Silent Knight

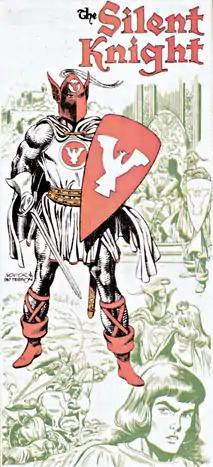
Silent Knight as depicted in "Who's Who: The Definitive Directory of the DC Universe" #21 (November 1986). Art by Irv Novick (penciller) and Bruce Patterson (inker).

The Silent Knight (Brian Kent) is a fictional medieval hero appearing in comic books published by DC Comics. The character first appeared in "The Brave and the Bold" #1 (August 1955) and was created by Robert Kanigher and Irv Novick. He was one of three historical fiction characters to premiere in the first issue, the other two being Golden Gladiator and the Viking Prince.